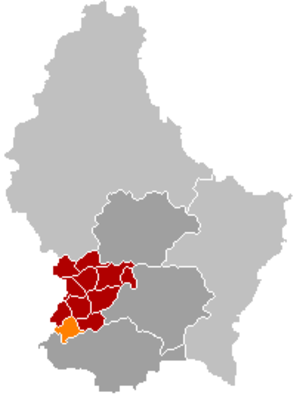
Bascharage
Bascharages placering i Luxembourg
Bascharage er en kommune og et byområde i storhertugdømmet Luxembourg. Kommunen, som har et areal på 19,14 km², ligger i kantonen Capellen i distriktet Luxembourg. I 2005 havde kommunen 6.958 indbyggere.